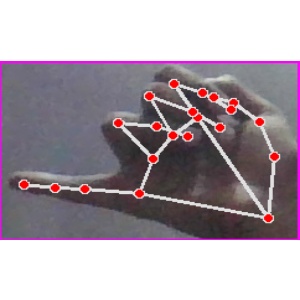
अक्षर: च